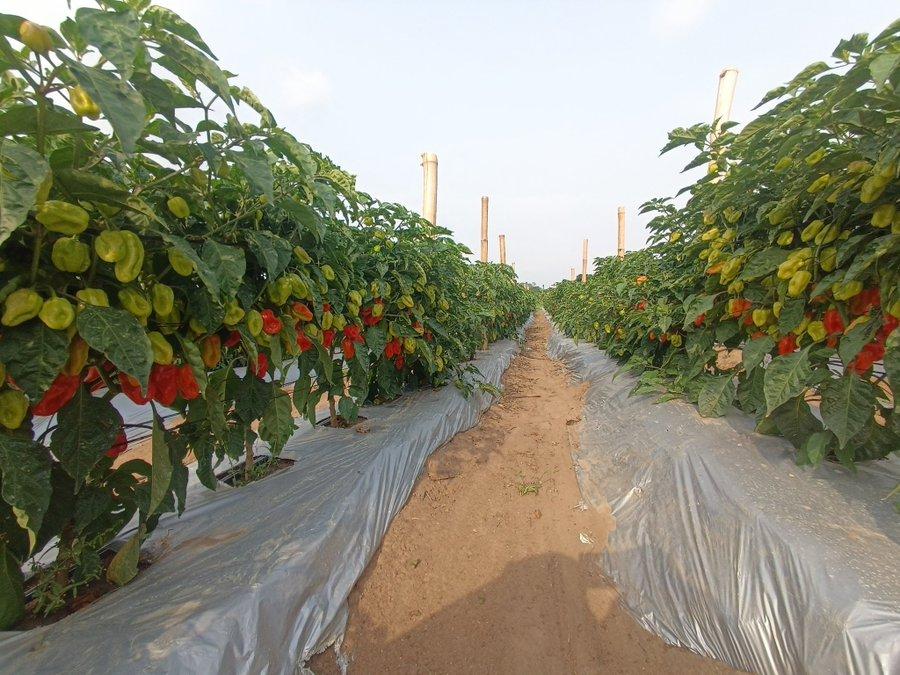
Shamba kubwa likiwa na mimea ya pilipili, ikiwa imeoteshwa kwa safu zilizopangiliwa kwa mistari mistari. Zao hili la pilipili, aina pilipili za kijani pamoja na pilipili nyekundu, hutumika kama zao la biashara, kwani wasaidia wakulima kupata kipato.